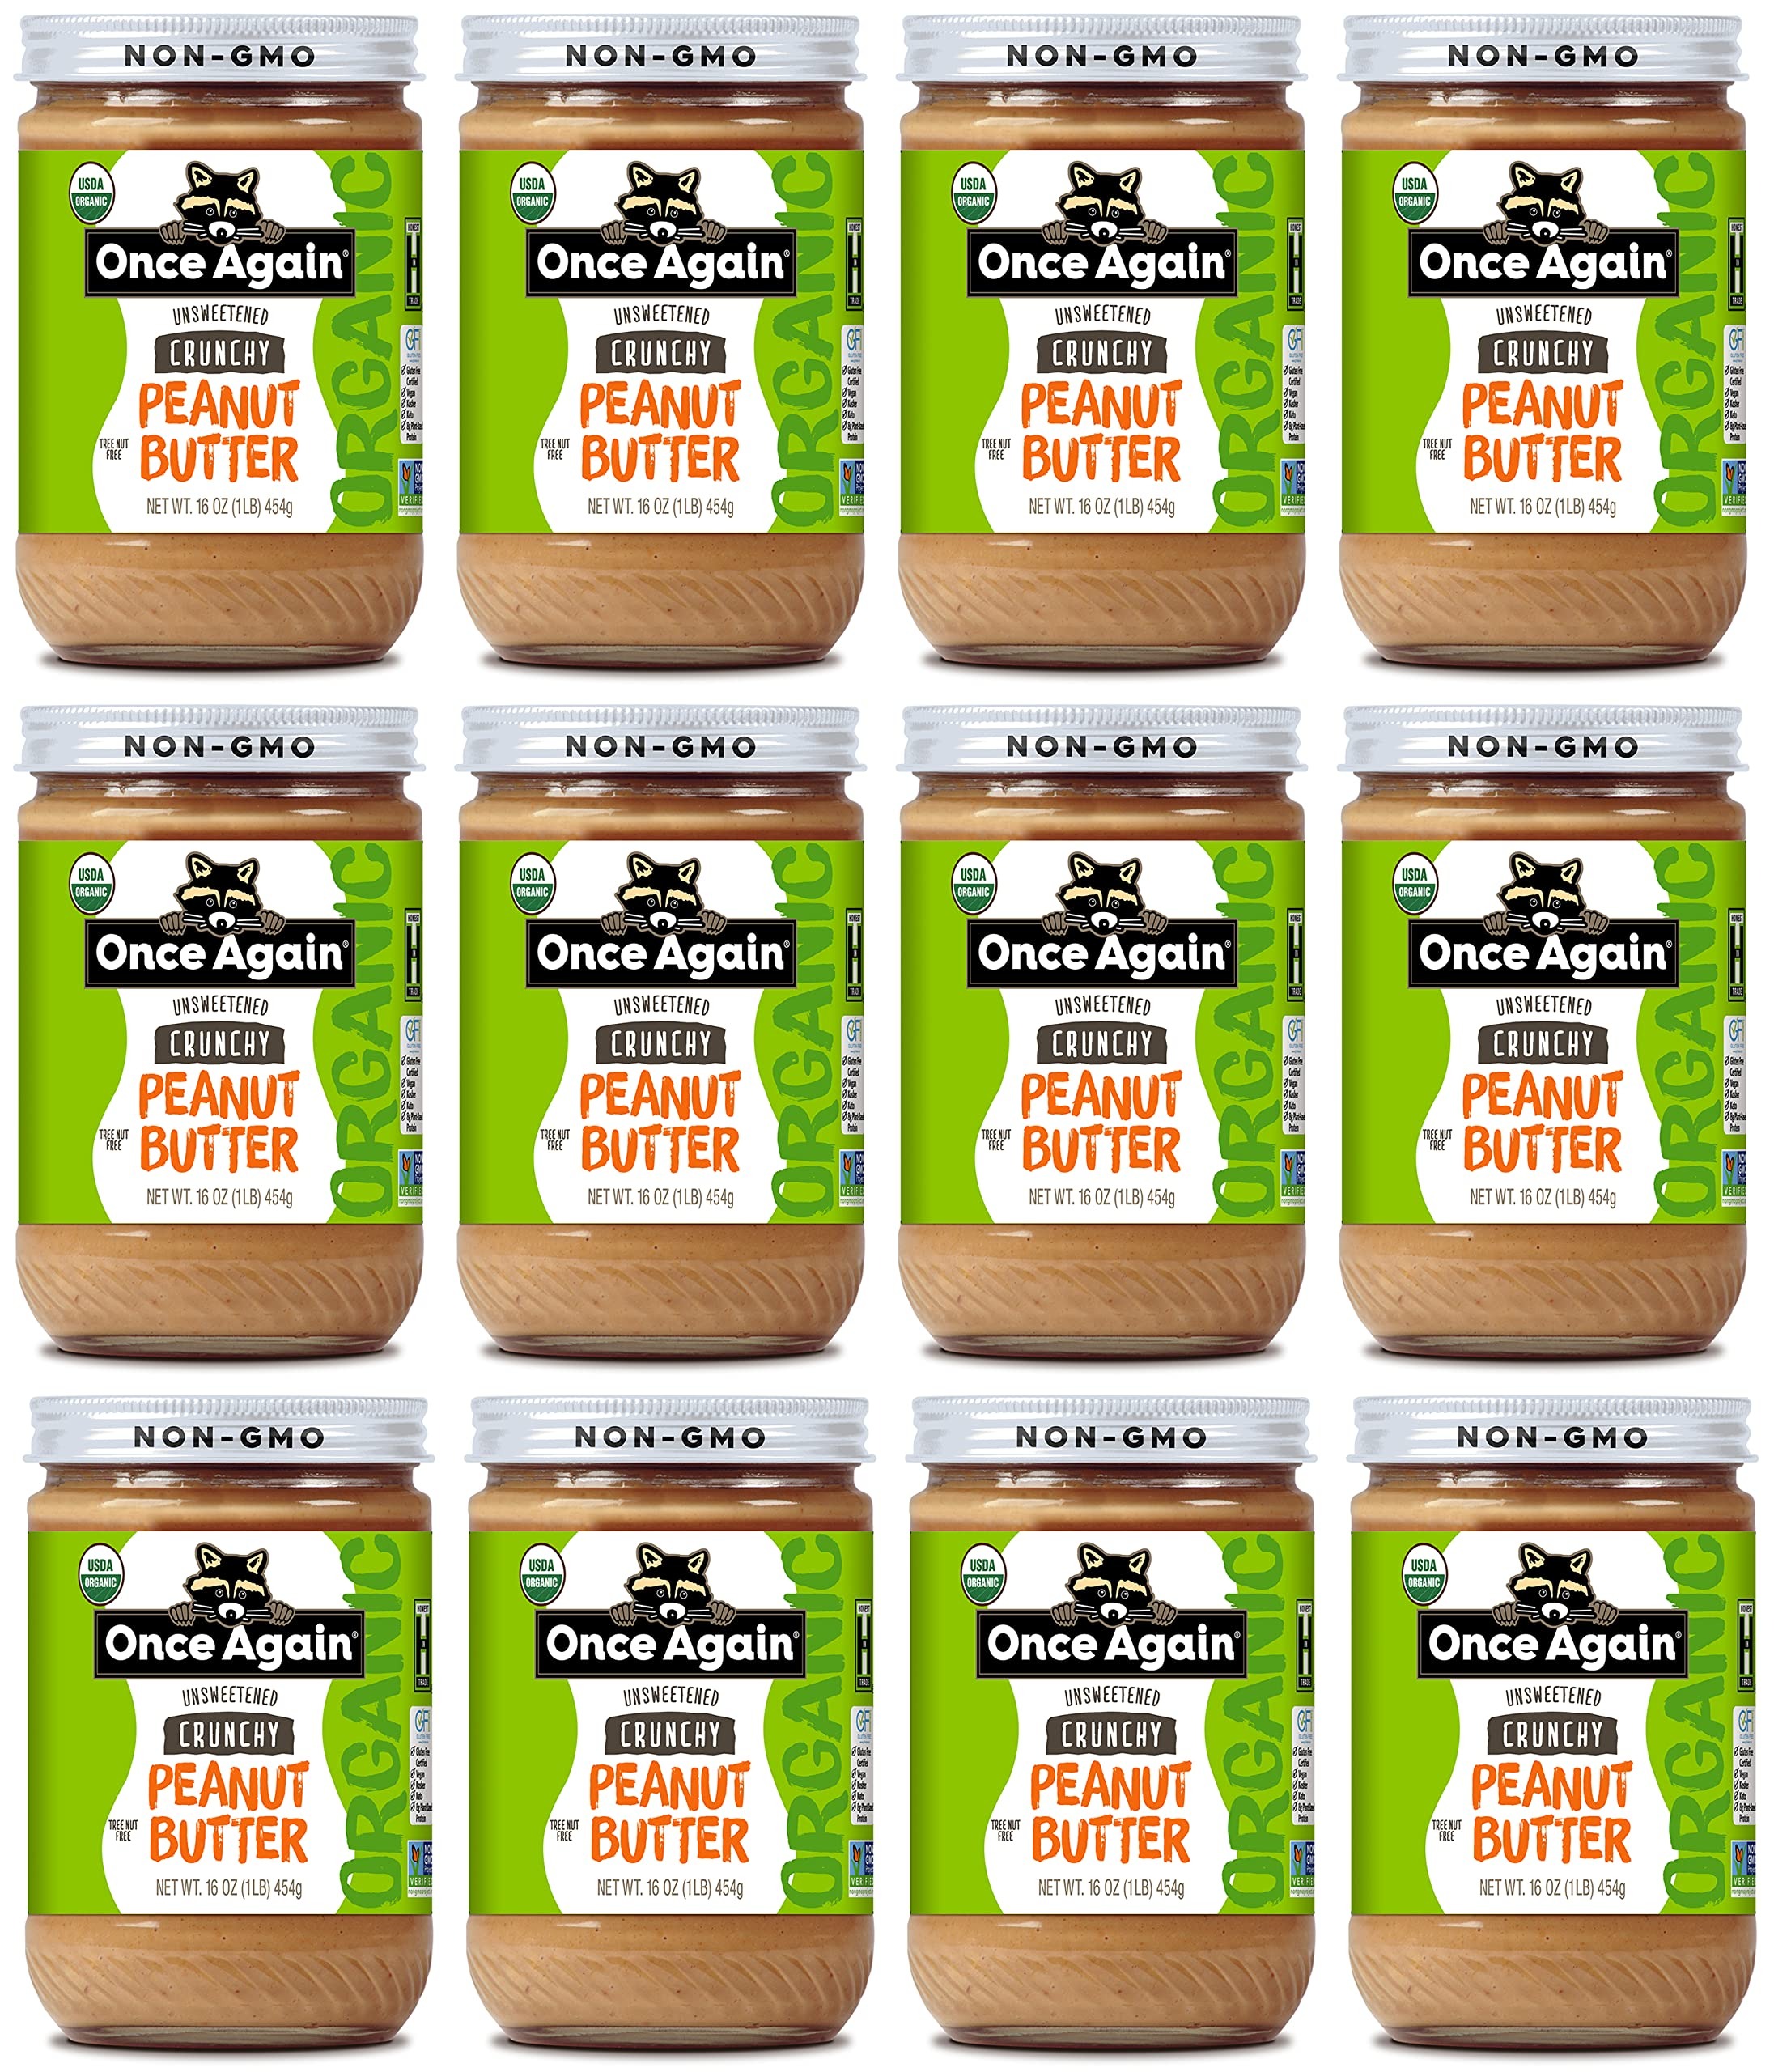
Item Name: Once Again Organic Crunchy Peanut Butter, 16oz - Lightly Salted, Unsweetened - USDA Organic, Gluten Free Certified, Vegan, Kosher - Glass Jar - Case Pack of 12
Bullet Point 1: CRUNCHY PEANUT BUTTER || 16 oz deliciously crunchy, certified organic peanut butter. Our peanut butter is made by roasting and grinding blanched, dry roasted peanuts until they are wonderfully creamy. We then add our crunchies. Case pack of 12 jars. Contains Peanuts. Produced in a Peanut-only facility
Bullet Point 2: LIGHTLY SALTED, UNSWEETENED || This product contains peanuts, with a hint of salt to bring out the exquisitely roasted flavor. Unsweetened
Bullet Point 3: ETHICALLY SOURCED || Our peanuts are sourced from Nicaragua, Argentina and the USA
Bullet Point 4: CERTIFIED || USDA Organic, Non-GMO, Gluten free, Vegan, and Kosher Certified. No added preservatives
Bullet Point 5: MINIMAL WASTE || Once Again Nut Butters are packaged in recyclable glass jars
Value: 192.0
Unit: Ounce

Price: 62.14